Answer in natural language. Which object is closer to brown top white leg dining table (highlighted by a red box), black colour countertop lx (highlighted by a blue box) or brown wooden chair (highlighted by a green box)? Choose between the following options: black colour countertop lx (highlighted by a blue box) or brown wooden chair (highlighted by a green box)
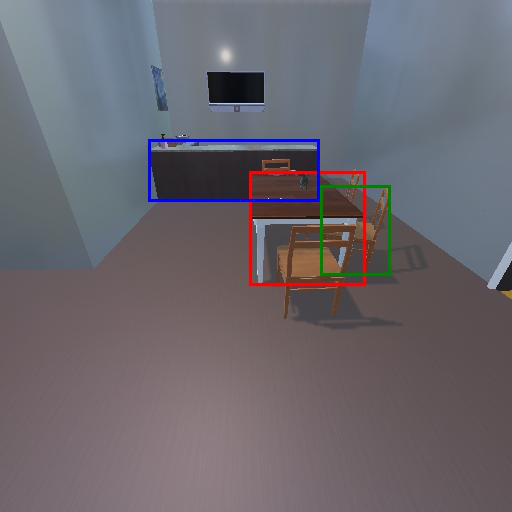
<answer>brown wooden chair (highlighted by a green box)</answer>